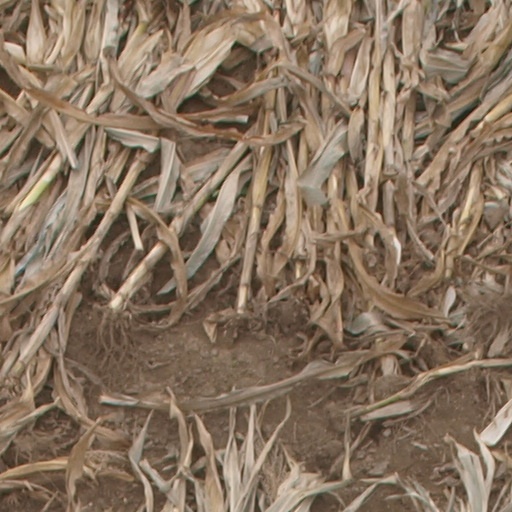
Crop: maize; corn